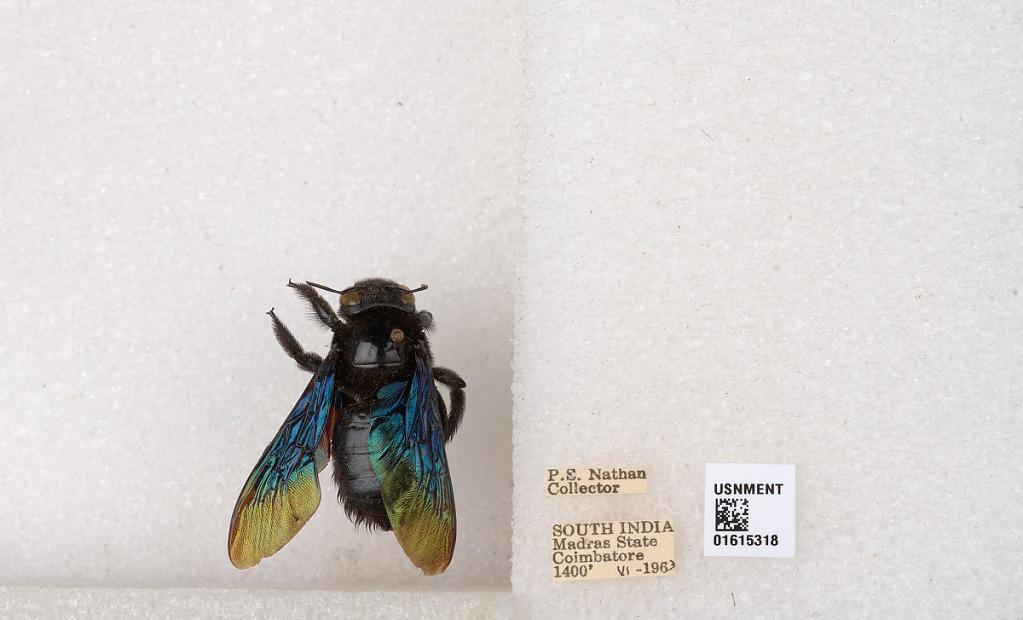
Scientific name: Xylocopa (Biluna) auripennis auripennis Lepeletier
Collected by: P. Nathan
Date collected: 1963-6-1
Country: India
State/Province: Tamil Nadu
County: Coimbatore
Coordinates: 10.9955, 76.9034